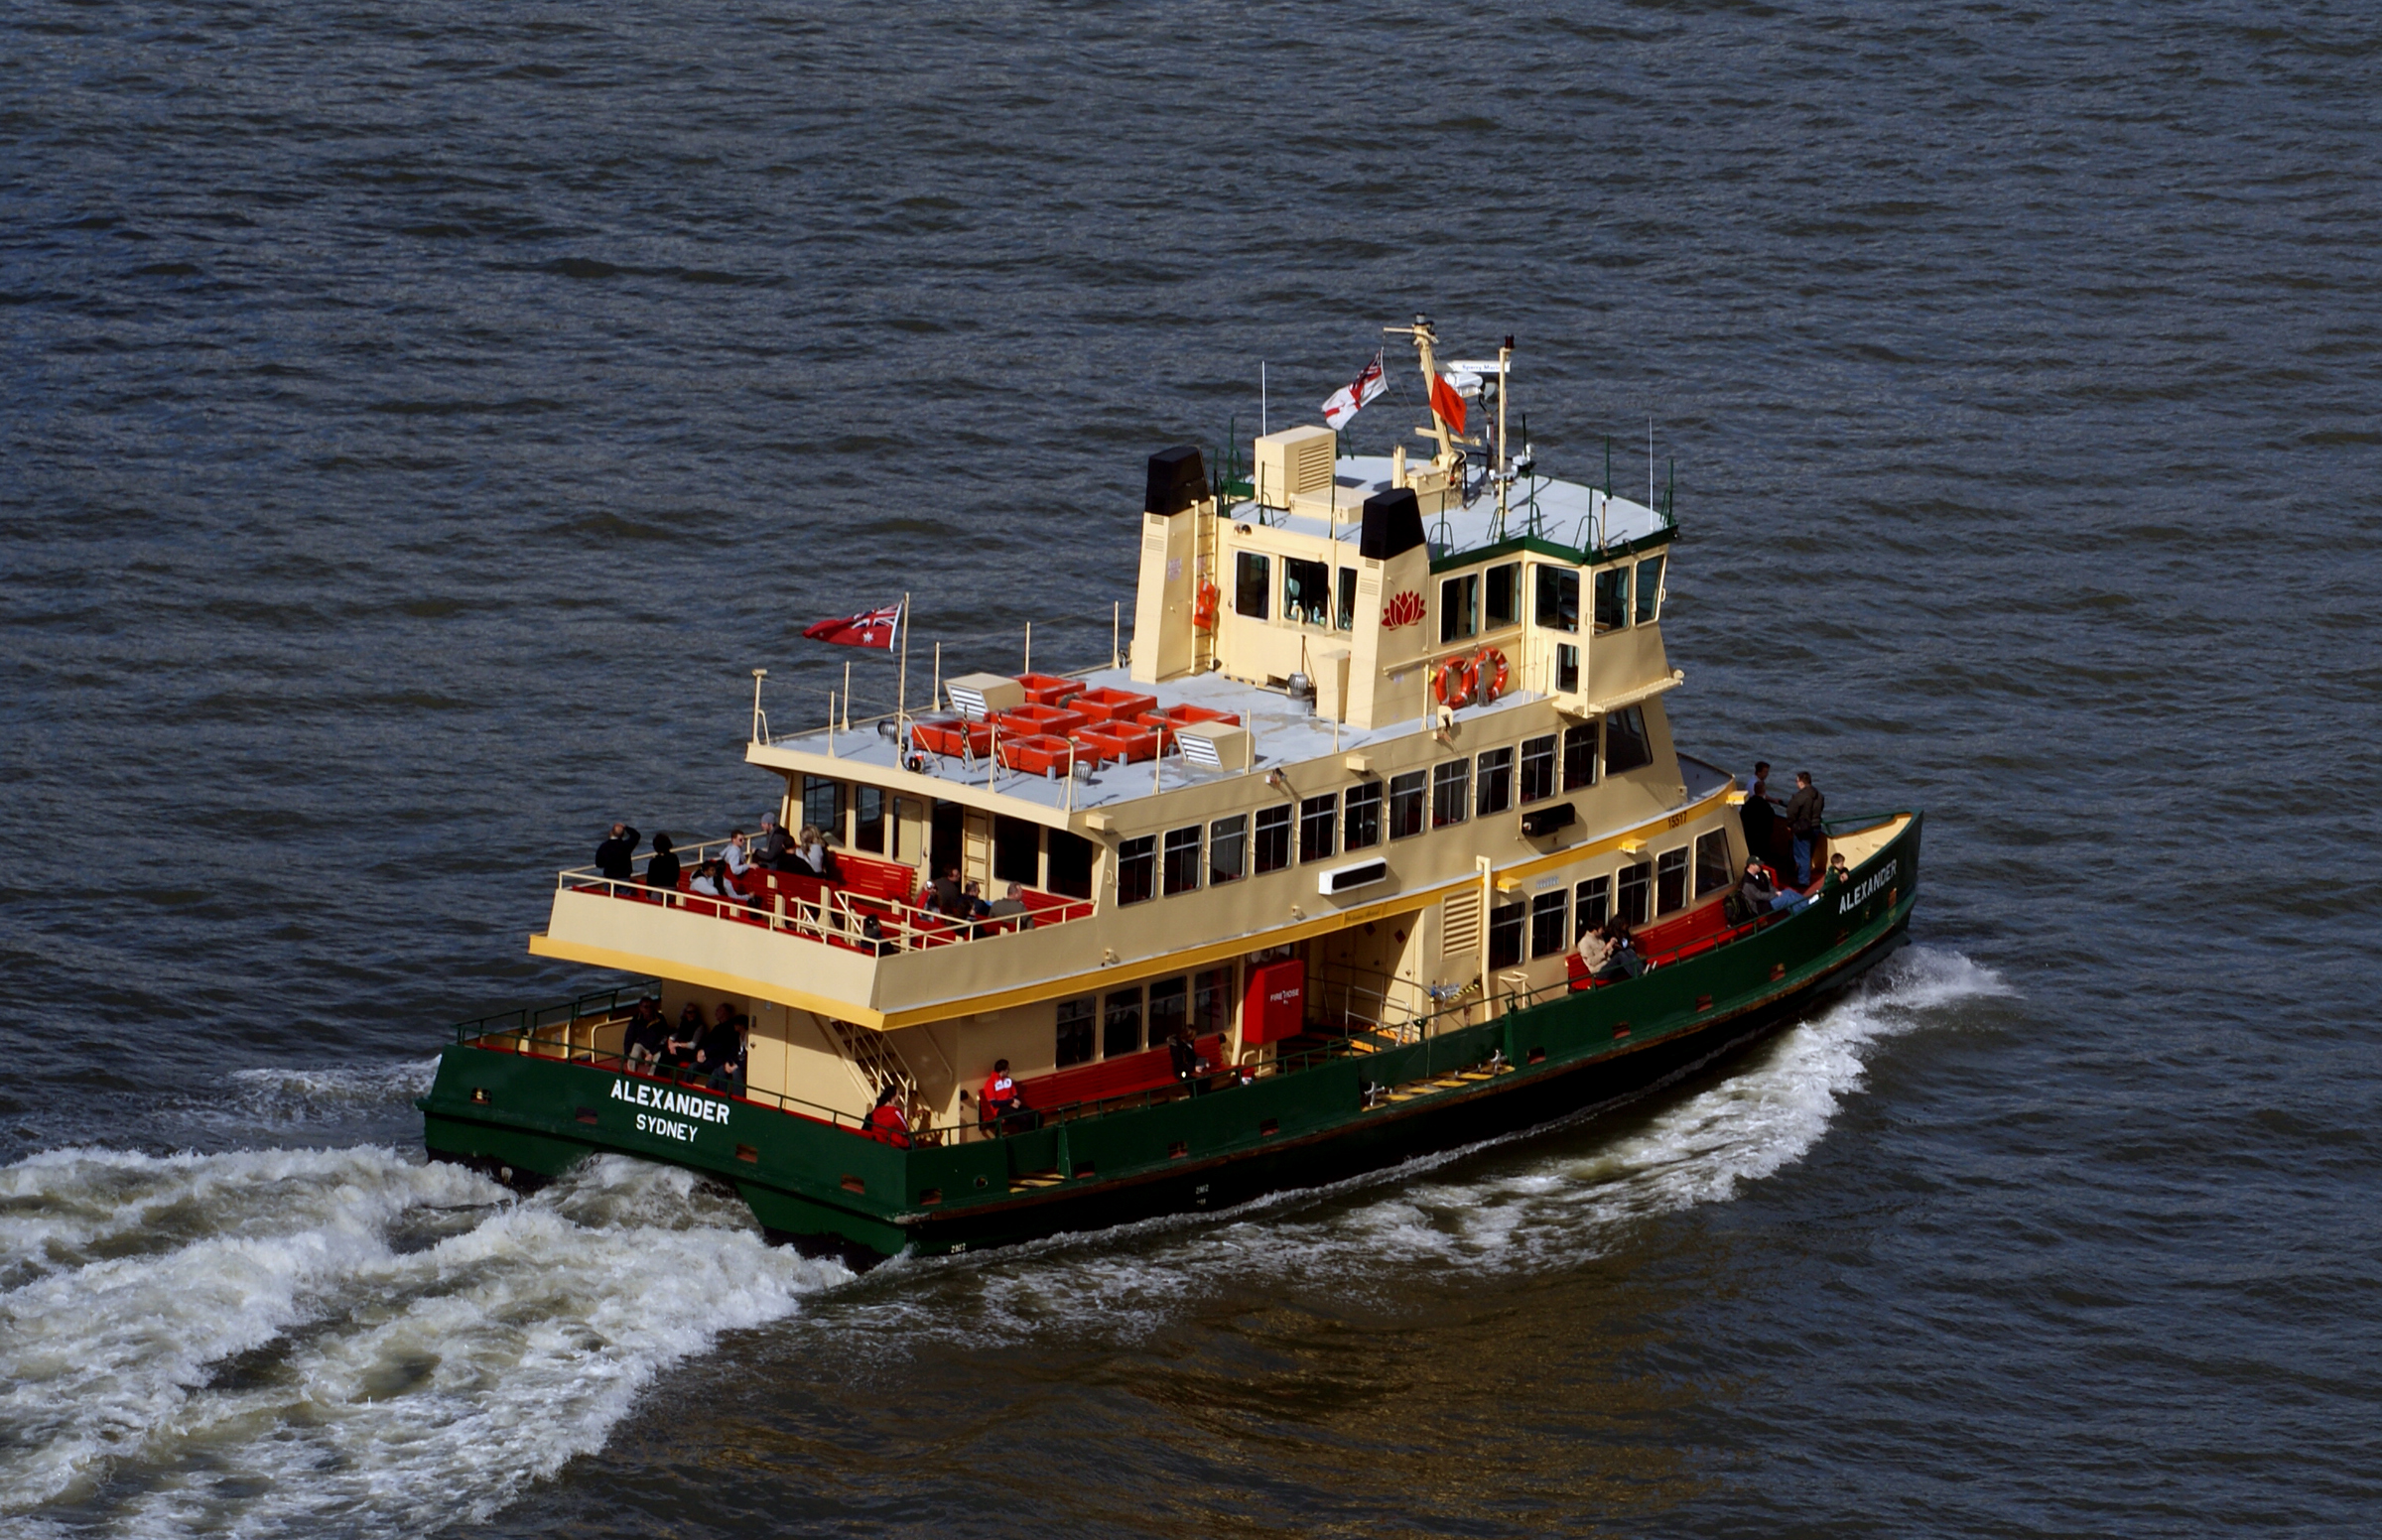
sea, boat, ship, vehicle, cargo ship, ferry, publicdomain, channel, tugboat, ferries, watercraft, steamboat, sydneyharbour, alexanderferrysydney, harbourcruisesydney, motor ship, passenger ship, fireboat, paddle steamer, freight transport, pilot boat, anchor handling tug supply vessel, platform supply vessel